Henry Doktorski

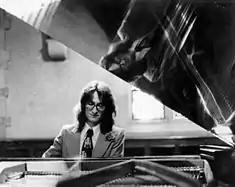
Doktorski at Park College, Parkville, Missouri, 1978

At Saint Peters High School in New Brunswick, Doktorski discovered classical music after joining the school choir, and his life's direction became more clear. He began studying classical piano at the age of 16 and became proficient enough to win a scholarship as a piano major at Park College (today Park University) in Parkville, Missouri (near North Kansas City). There Doktorski studied piano with Robert C. Anderson, acted in and served as music director for several musicals ("The Good Woman of Setzuan", "Godspell", "Scarpino Bambino", "Damn Yankees", and "Jacques Brel Is Alive and Well and Living in Paris"), sang as a chorus member with the Kansas City Lyric Opera and the Independence, Missouri Messiah Choir, and performed piano, harpsichord and celesta with the Northland Symphony Orchestra.